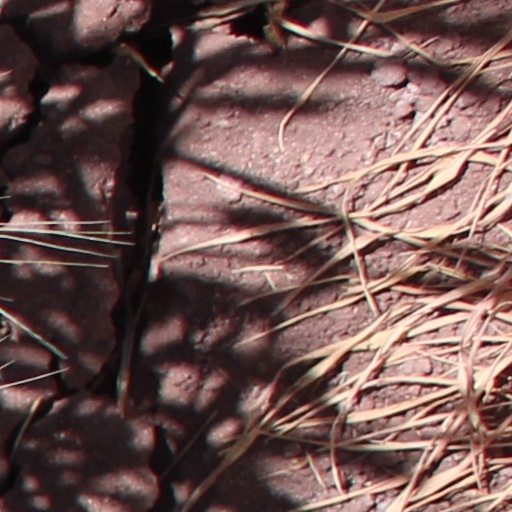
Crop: wheat